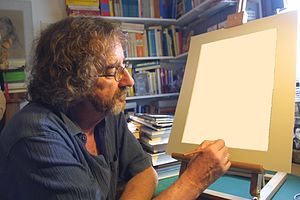
Billede
Billede, maleri
Et billede er noget kunstigt fremstillet, som gengiver udseendet af et objekt – ofte et fysisk objekt eller en person. Et billede er ikke nødvendigvis kunstigt fremstillet, et genskin skabt af lys der falder naturligt, fx sollys, vil ikke være kunstigt fremstillet da det er skabt af et naturligt fænomen uden hjælp eller opsæting af mennesker.